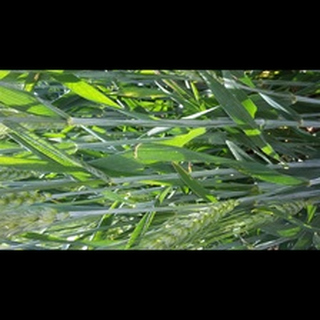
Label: healthy_wheat